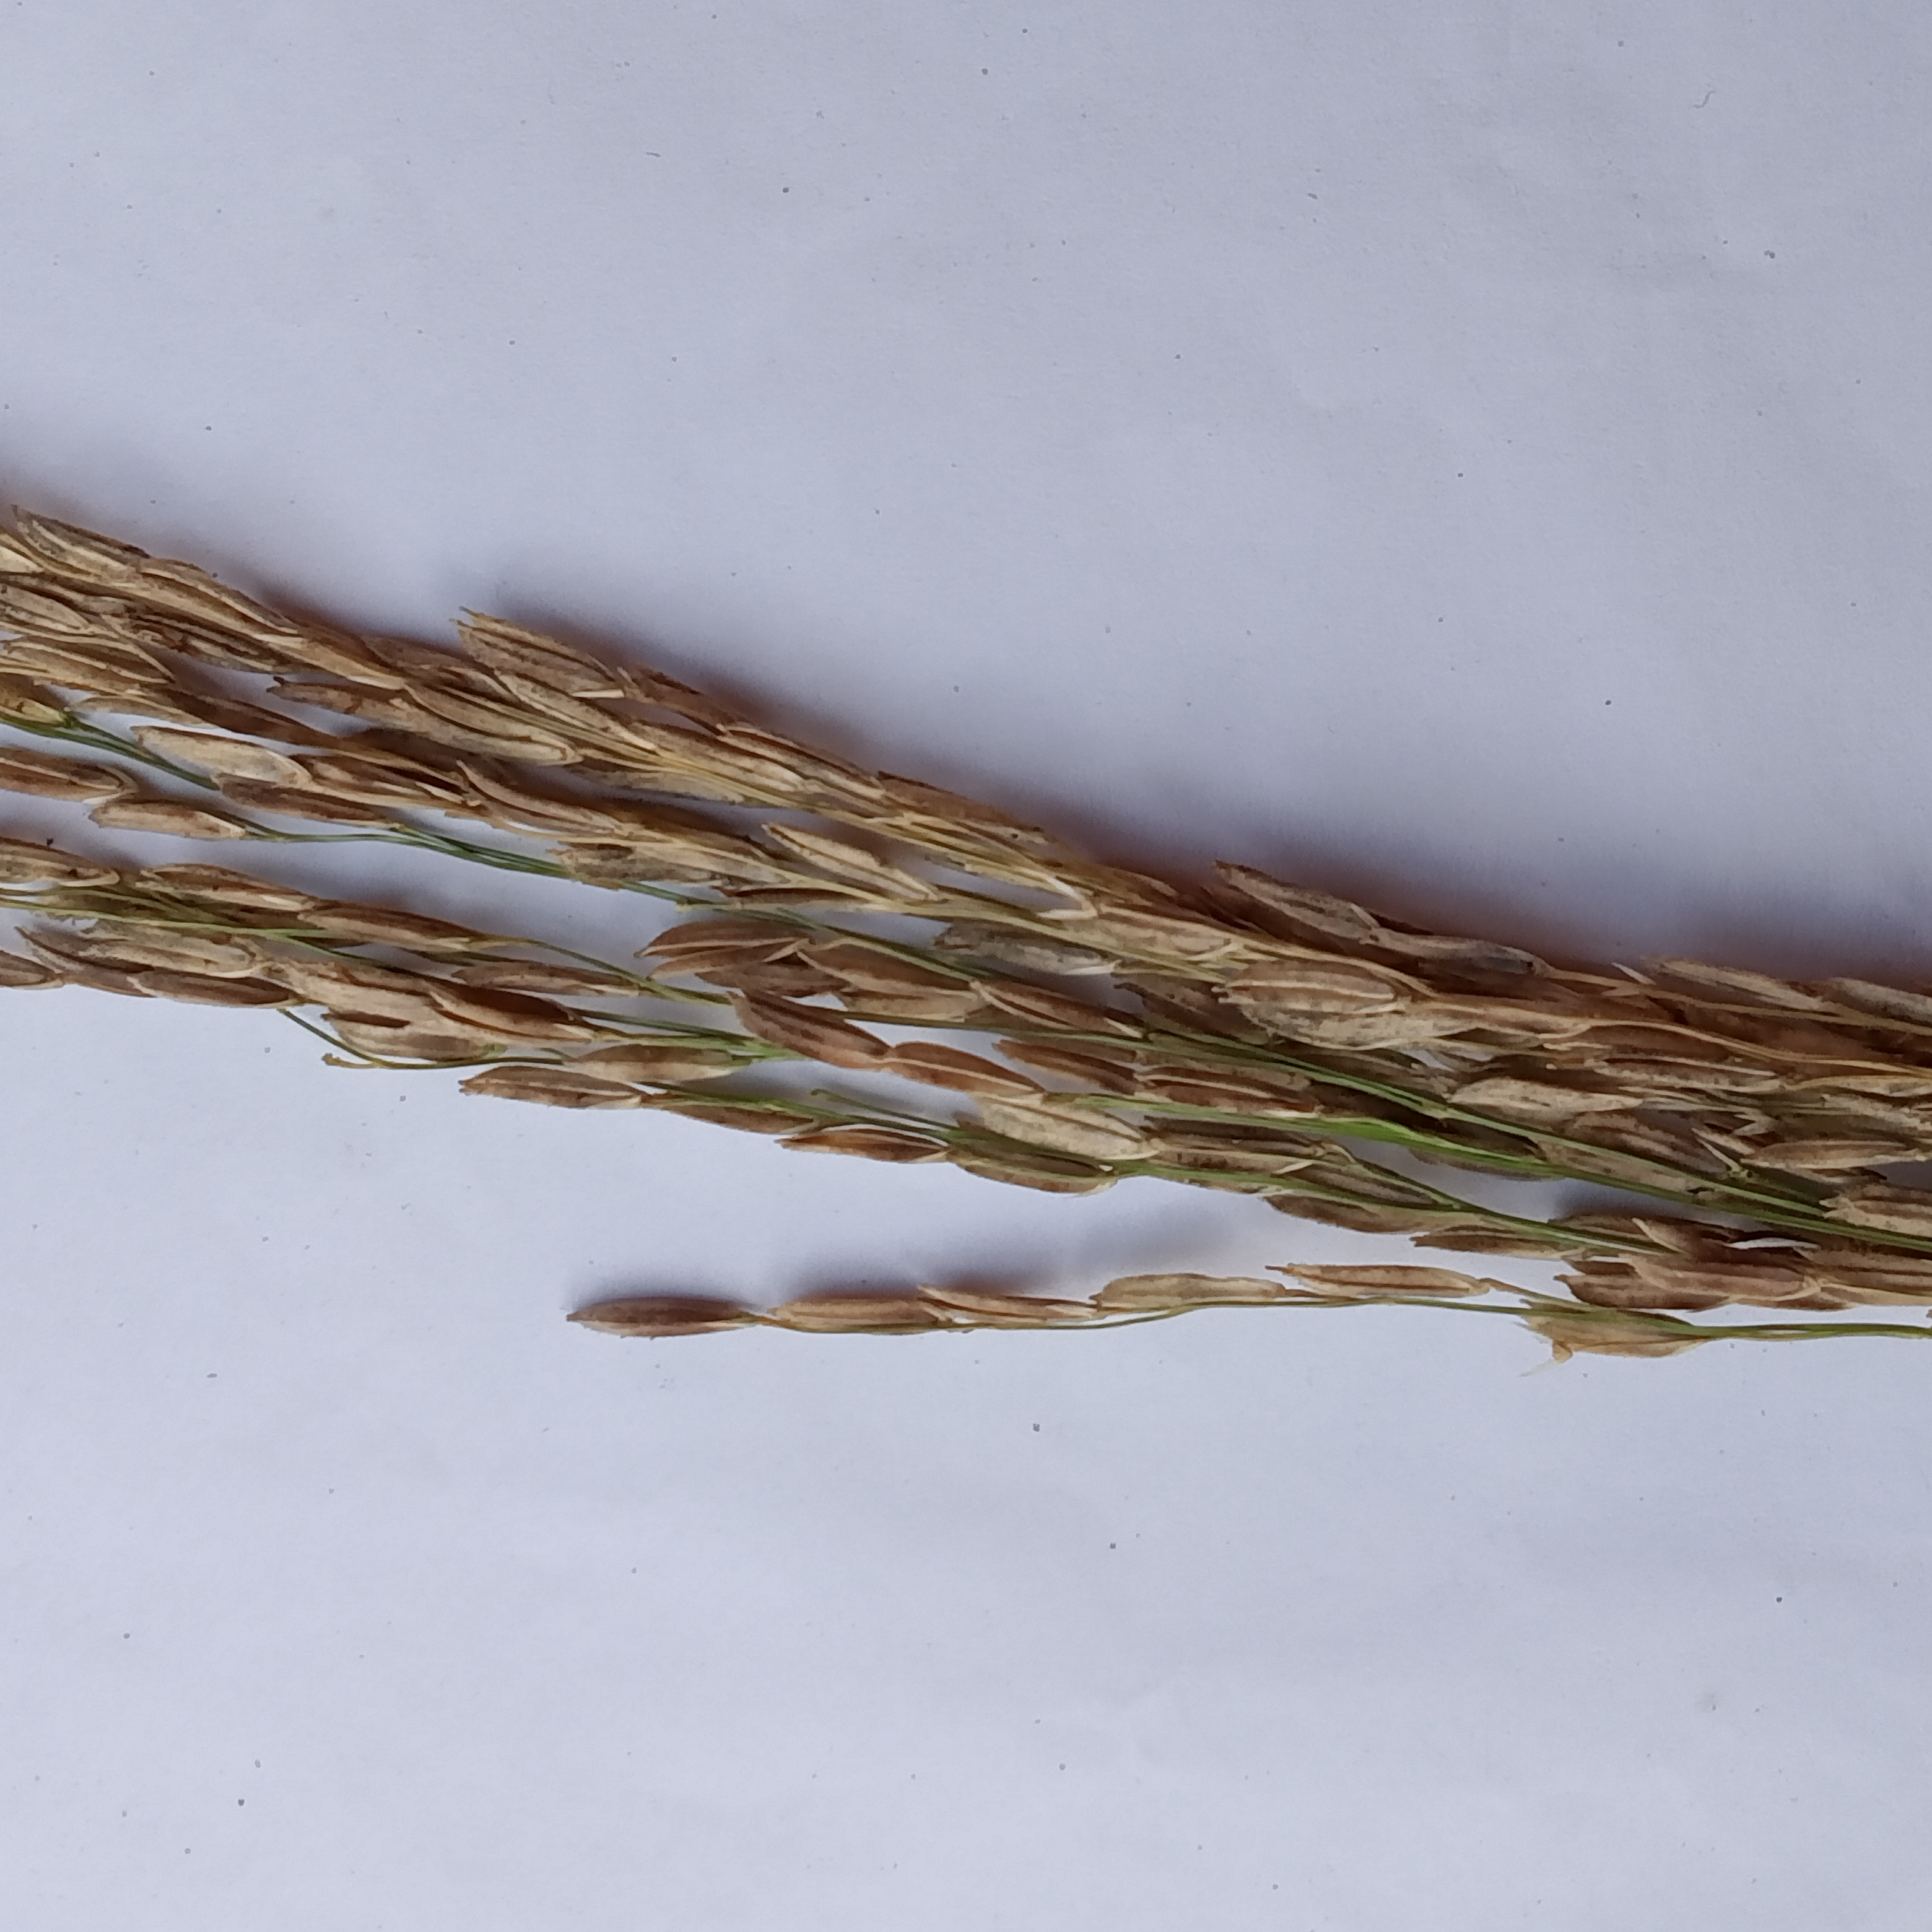
Nhãn: Bệnh Đạo ôn lá và cổ bông (Rice leaf and neck blast)